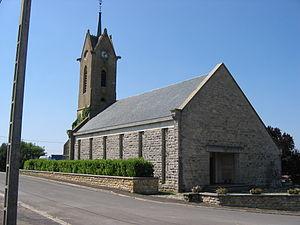
Bayonville vue 2 Eglise et son portail
Bayonville est une commune française située dans le département des Ardennes, en région Grand Est.